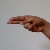
The image shows a hand gesture representing the letter 'H' in Indian Sign Language.